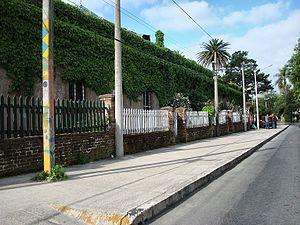
Peñarol est un quartier de la ville de Montevideo, capitale de l'Uruguay.